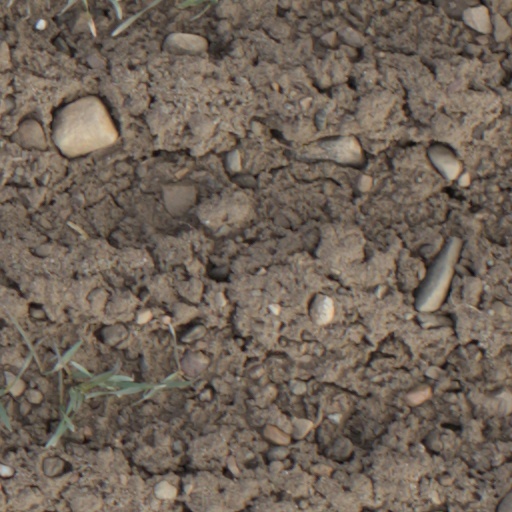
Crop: wheat